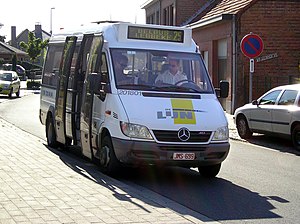
Flextrafik
En bus i Flandern, der enyttes til flextrafik, hvor borgerne kan ringe efter bussen
Flextrafik dækker over forskellige former for kollektiv trafik, der kan bestilles, når der er behov for det.